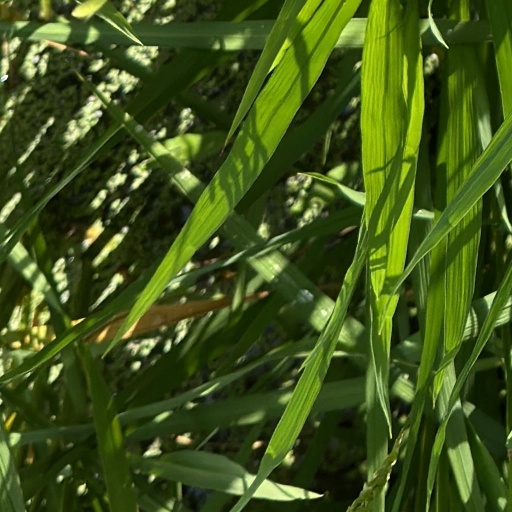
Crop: rice